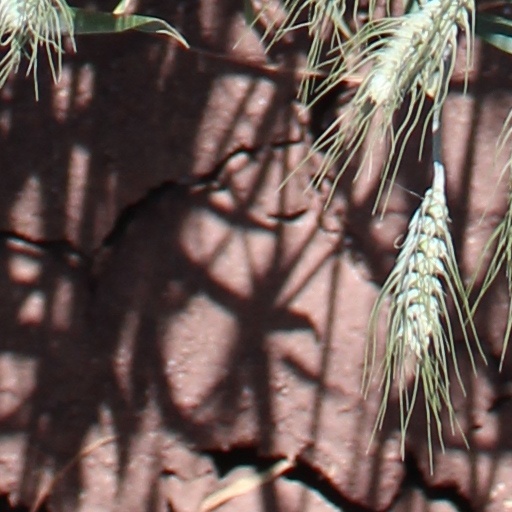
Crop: wheat